Ferrier of Tannerre-en-Puisaye

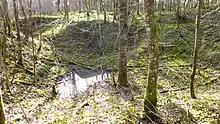

Those remains of ancient and recent exploitation have remodelled the land to heaps and holes: many holes from mineral extraction and from the removal of slag, many mounds of all sizes from miscellaneous small heaps to high mounds. The whole "ferrier" is spread over surface. It is the largest "ferrier" in the Puisaye area, followed by those in Villiers-Saint-Benoît, Dracy, Toucy and several others, the largest of France with that of Les Martys (Aude departement), and one of the largest in Europe.